Montagne, Isère

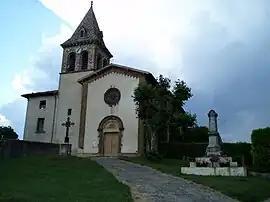
The church of Montagne

Montagne is a commune in the Isère department in southeastern France.